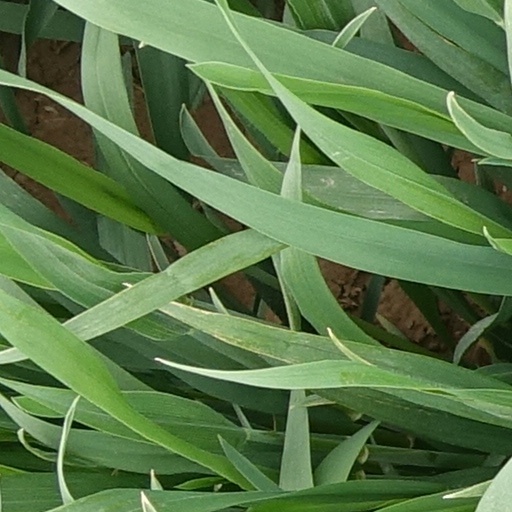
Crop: wheat